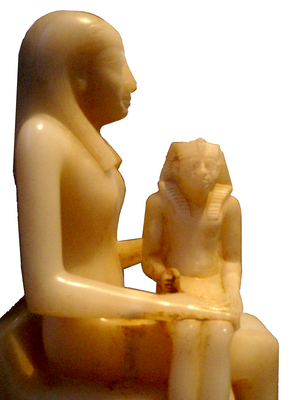
Pepi 2.
Pepi på skødet af sin moder
Pepi 2. var en ægyptisk farao, som levede fra 2246-2152 f.kr. Han regerede i ikke mindre end 94 år, hvilket stadig er verdensrekord. Hans død skabte kaos, idet ingen vidste, hvem der skulle efterfølge ham. Pepi 2. ligger begravet i en pyramide i det sydlige Sakkara.